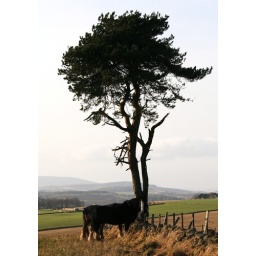
horse posing by tree by balbithan